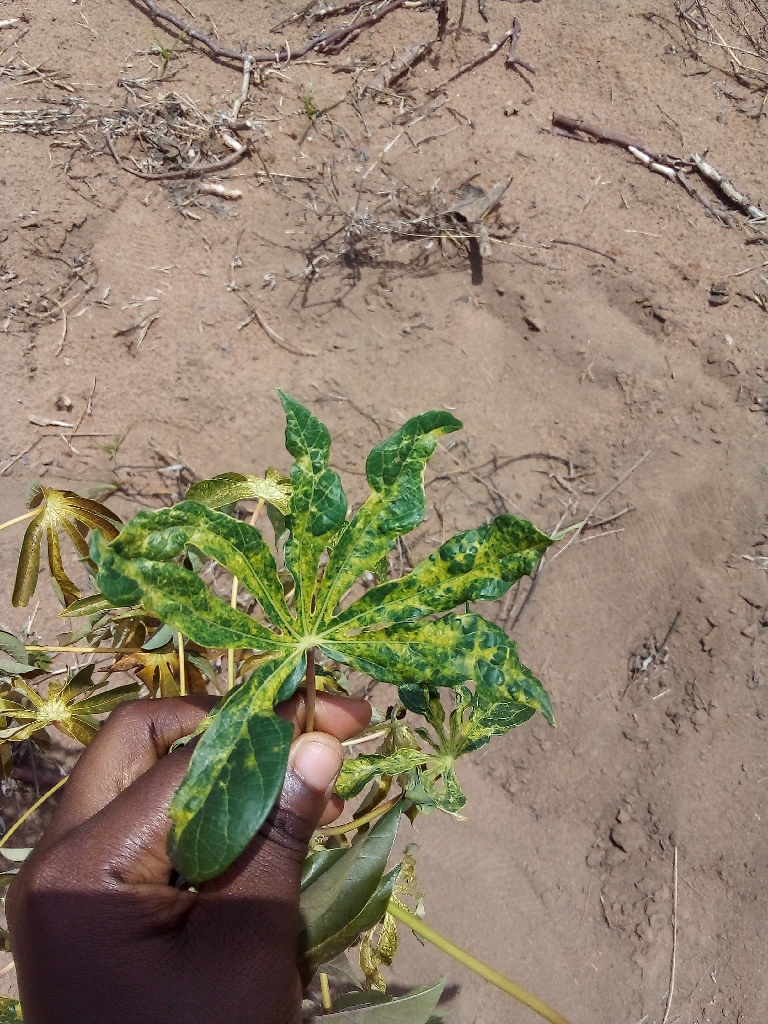
Label: cassava mosaic disease (cmd)